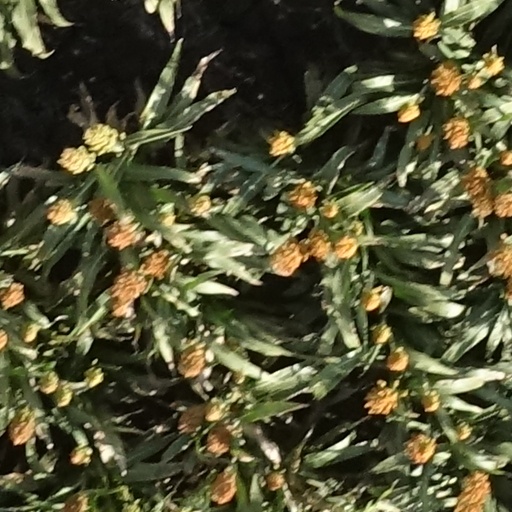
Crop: sorghum